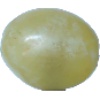
Label: Grape White 1